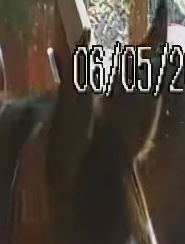
Face region: ears (position_of_ears)
Pain indicator: not_present